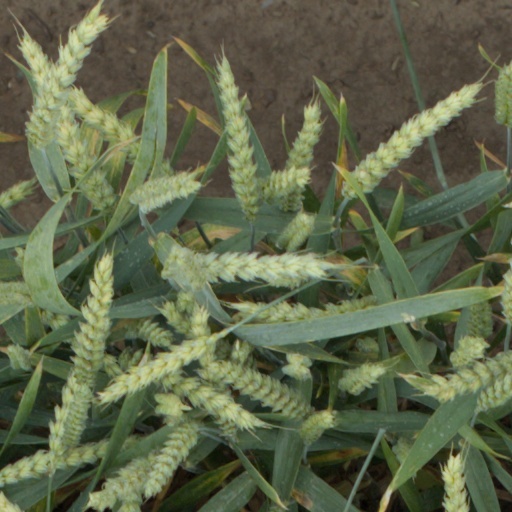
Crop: wheat